History of medieval Arabic and Western European domes

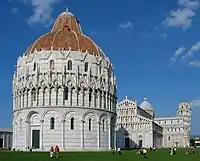
The domes of Pisa Baptistery and Cathedral.

Star-shaped domes are found at the Moorish palace of the Alhambra in Granada, Spain, which contains domed audience halls built to mirror the heavenly constellations. The Hall of the Abencerrajes (c. 1333–91) and the Hall of the two Sisters (c. 1333–54) are extraordinarily developed examples of muqarnas domes, taking the tradition of the squinch in Islamic architecture from a functional element in the zone of transition to a highly ornamental covering for the dome itself. The structural elements of these two domes are actually brick vaulting, but these are completely covered by the intricate mocárabe stalactites. The lacy and star-shaped crossing dome of Burgos Cathedral (1567) may have been inspired by these examples, in addition to that built over the cathedral's octagonal Chapel of the Condestable (1482–94) in the Gothic style.